Santi Nazario e Celso, Urgnano

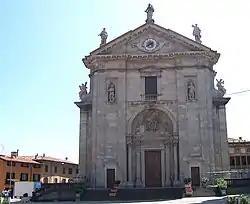
Urgnano - Parish Church of Sts. Nazario and Celso

Santi Nazario e Celso is the Roman Catholic parish church located in the center of the old town of Urgnano, province of Bergamo, region of Lombardy, Italy.